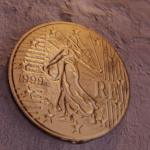
Coin value: 10cents
Country: fr
Edition: standard